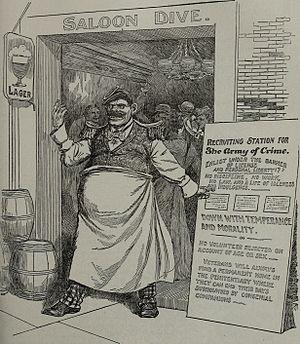
Historiquement, un sergent recruteur est un sous-officier auquel est confié la tâche de recruter de nouveaux soldats. De nos jours, cette appellation est passée dans le langage courant, avec une connotation négative, pour désigner certains prosélytes et leurs agissements.